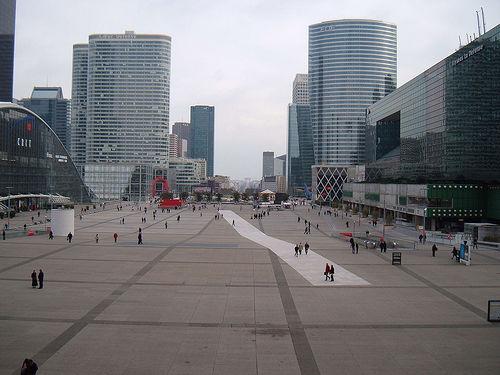
Weather: cloudy or overcast